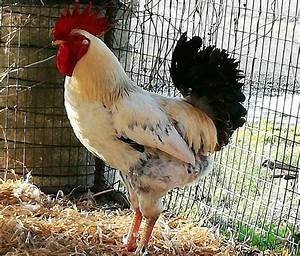
Label: gallina